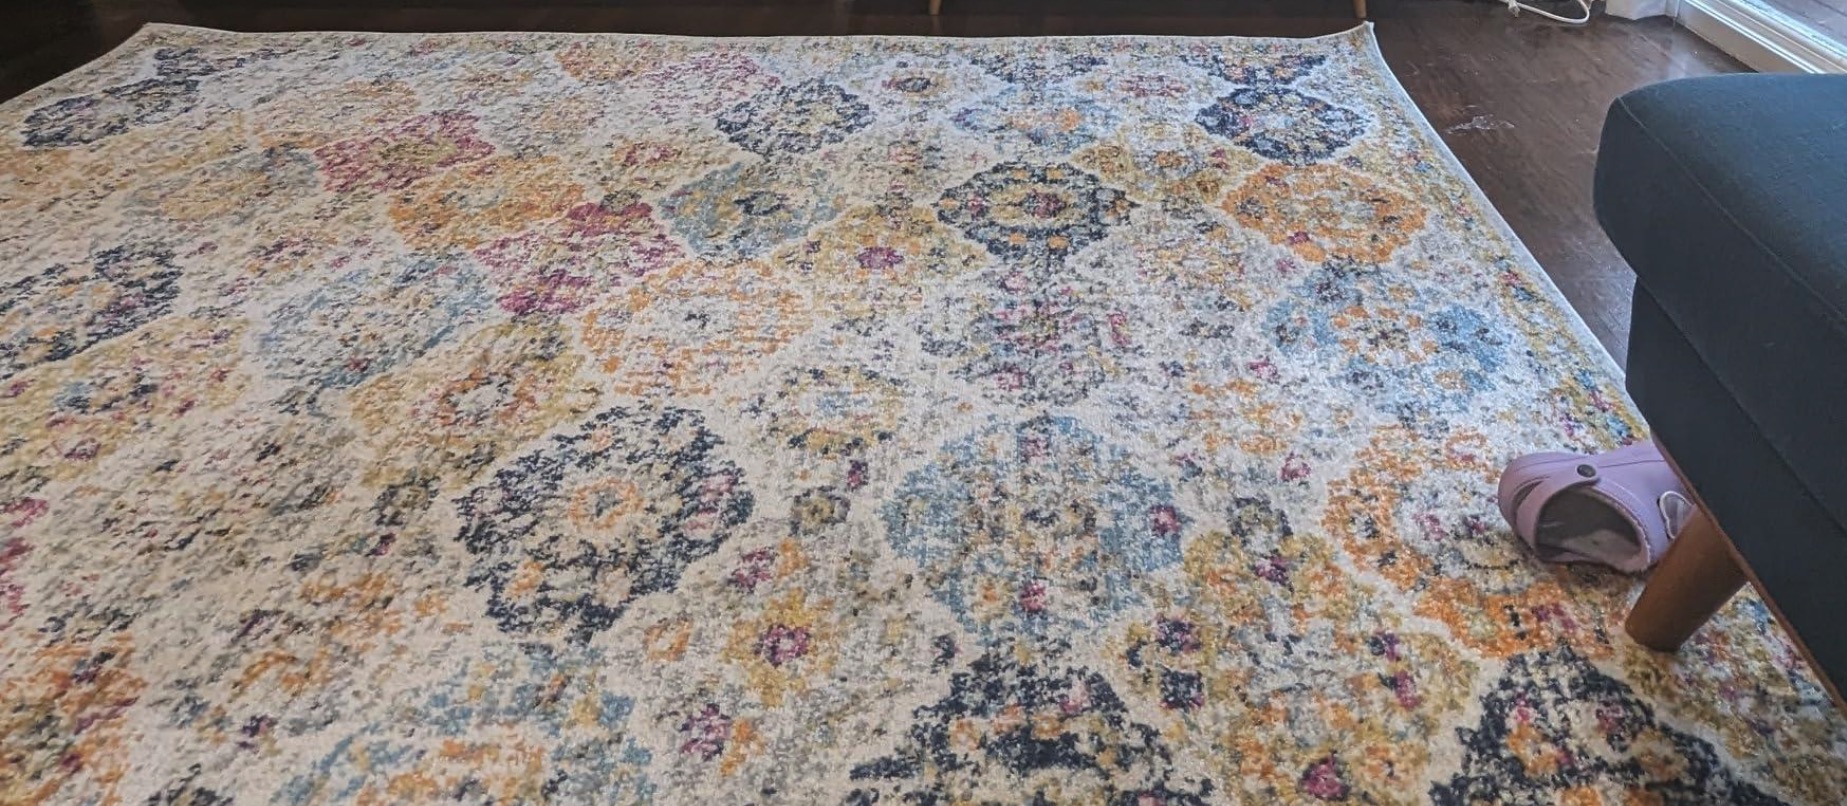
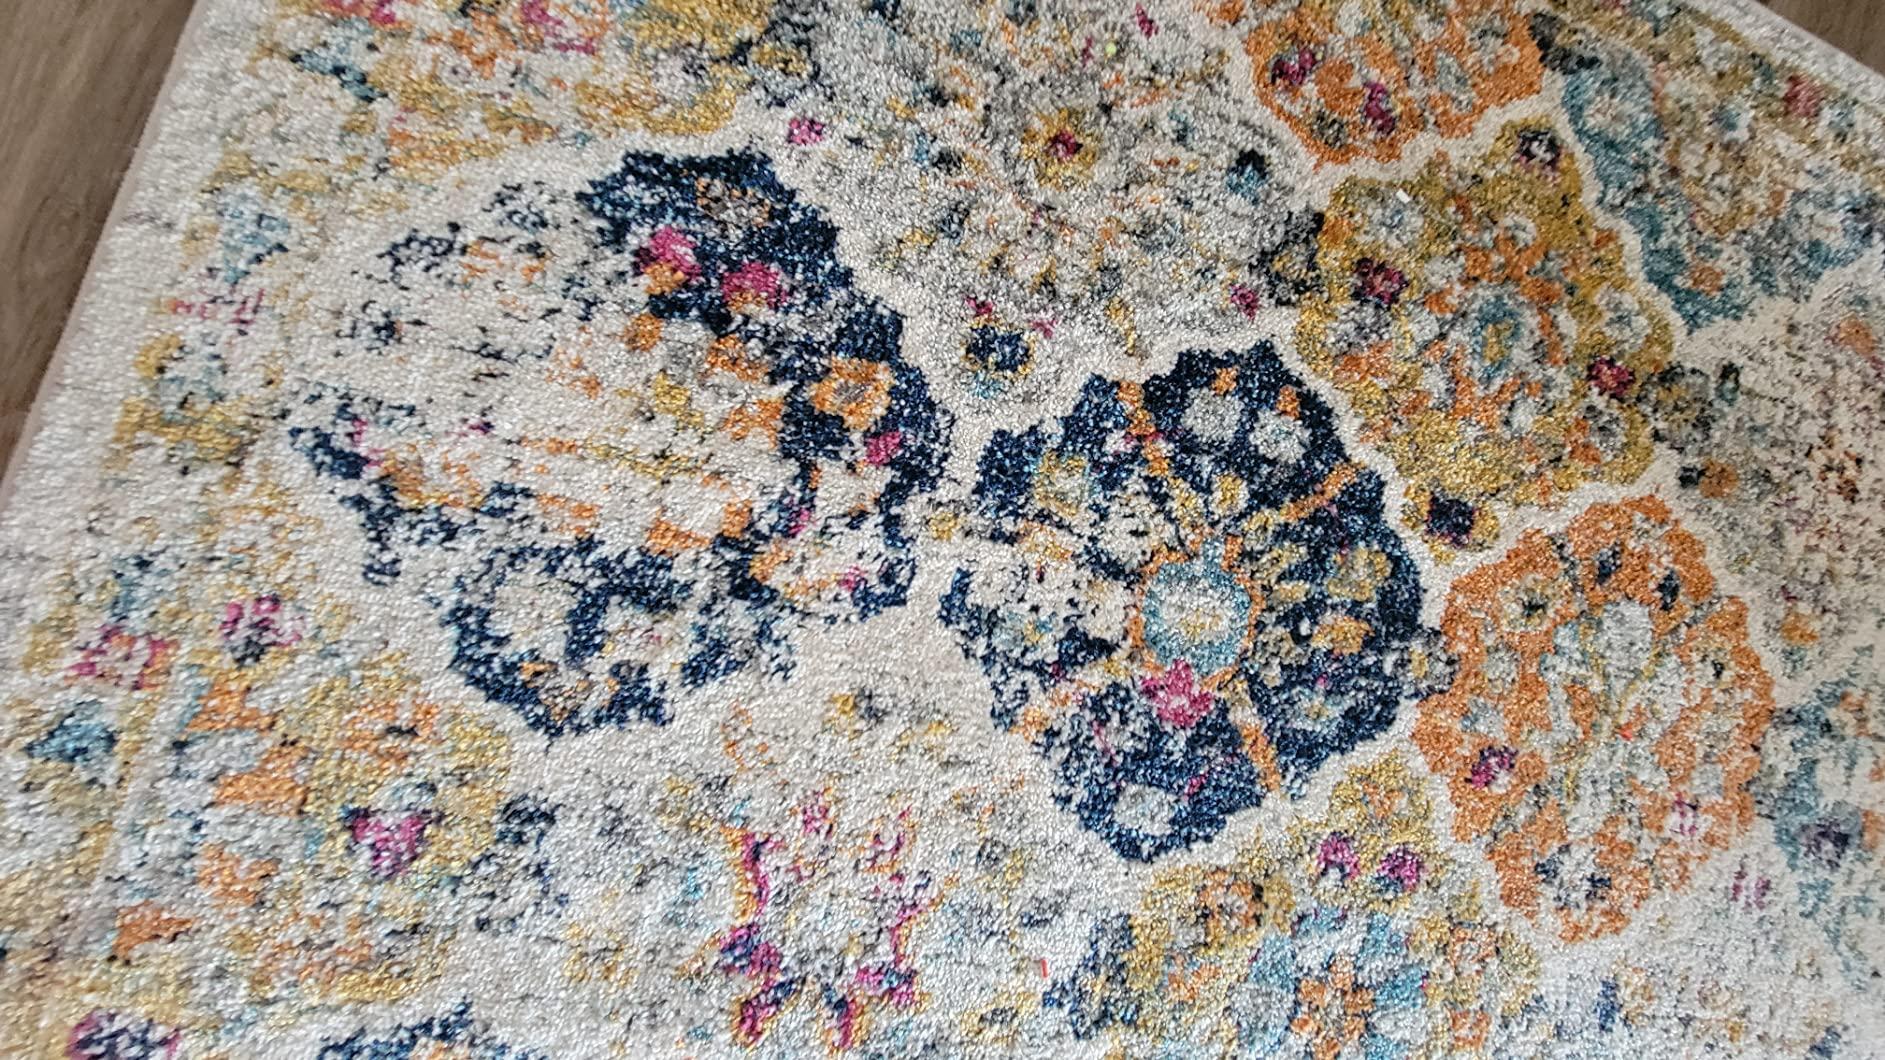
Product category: misc
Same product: yes